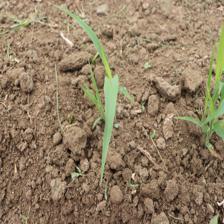
Label: Sorghum